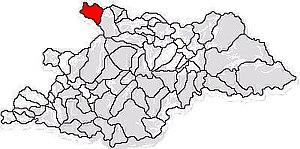
Remeți est une commune roumaine du județ de Maramureș, dans la région historique de Transylvanie et dans la région de développement du Nord-Ouest.